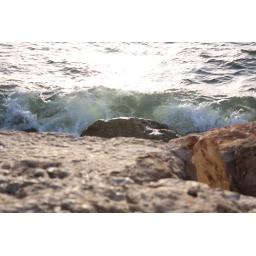
water over stone